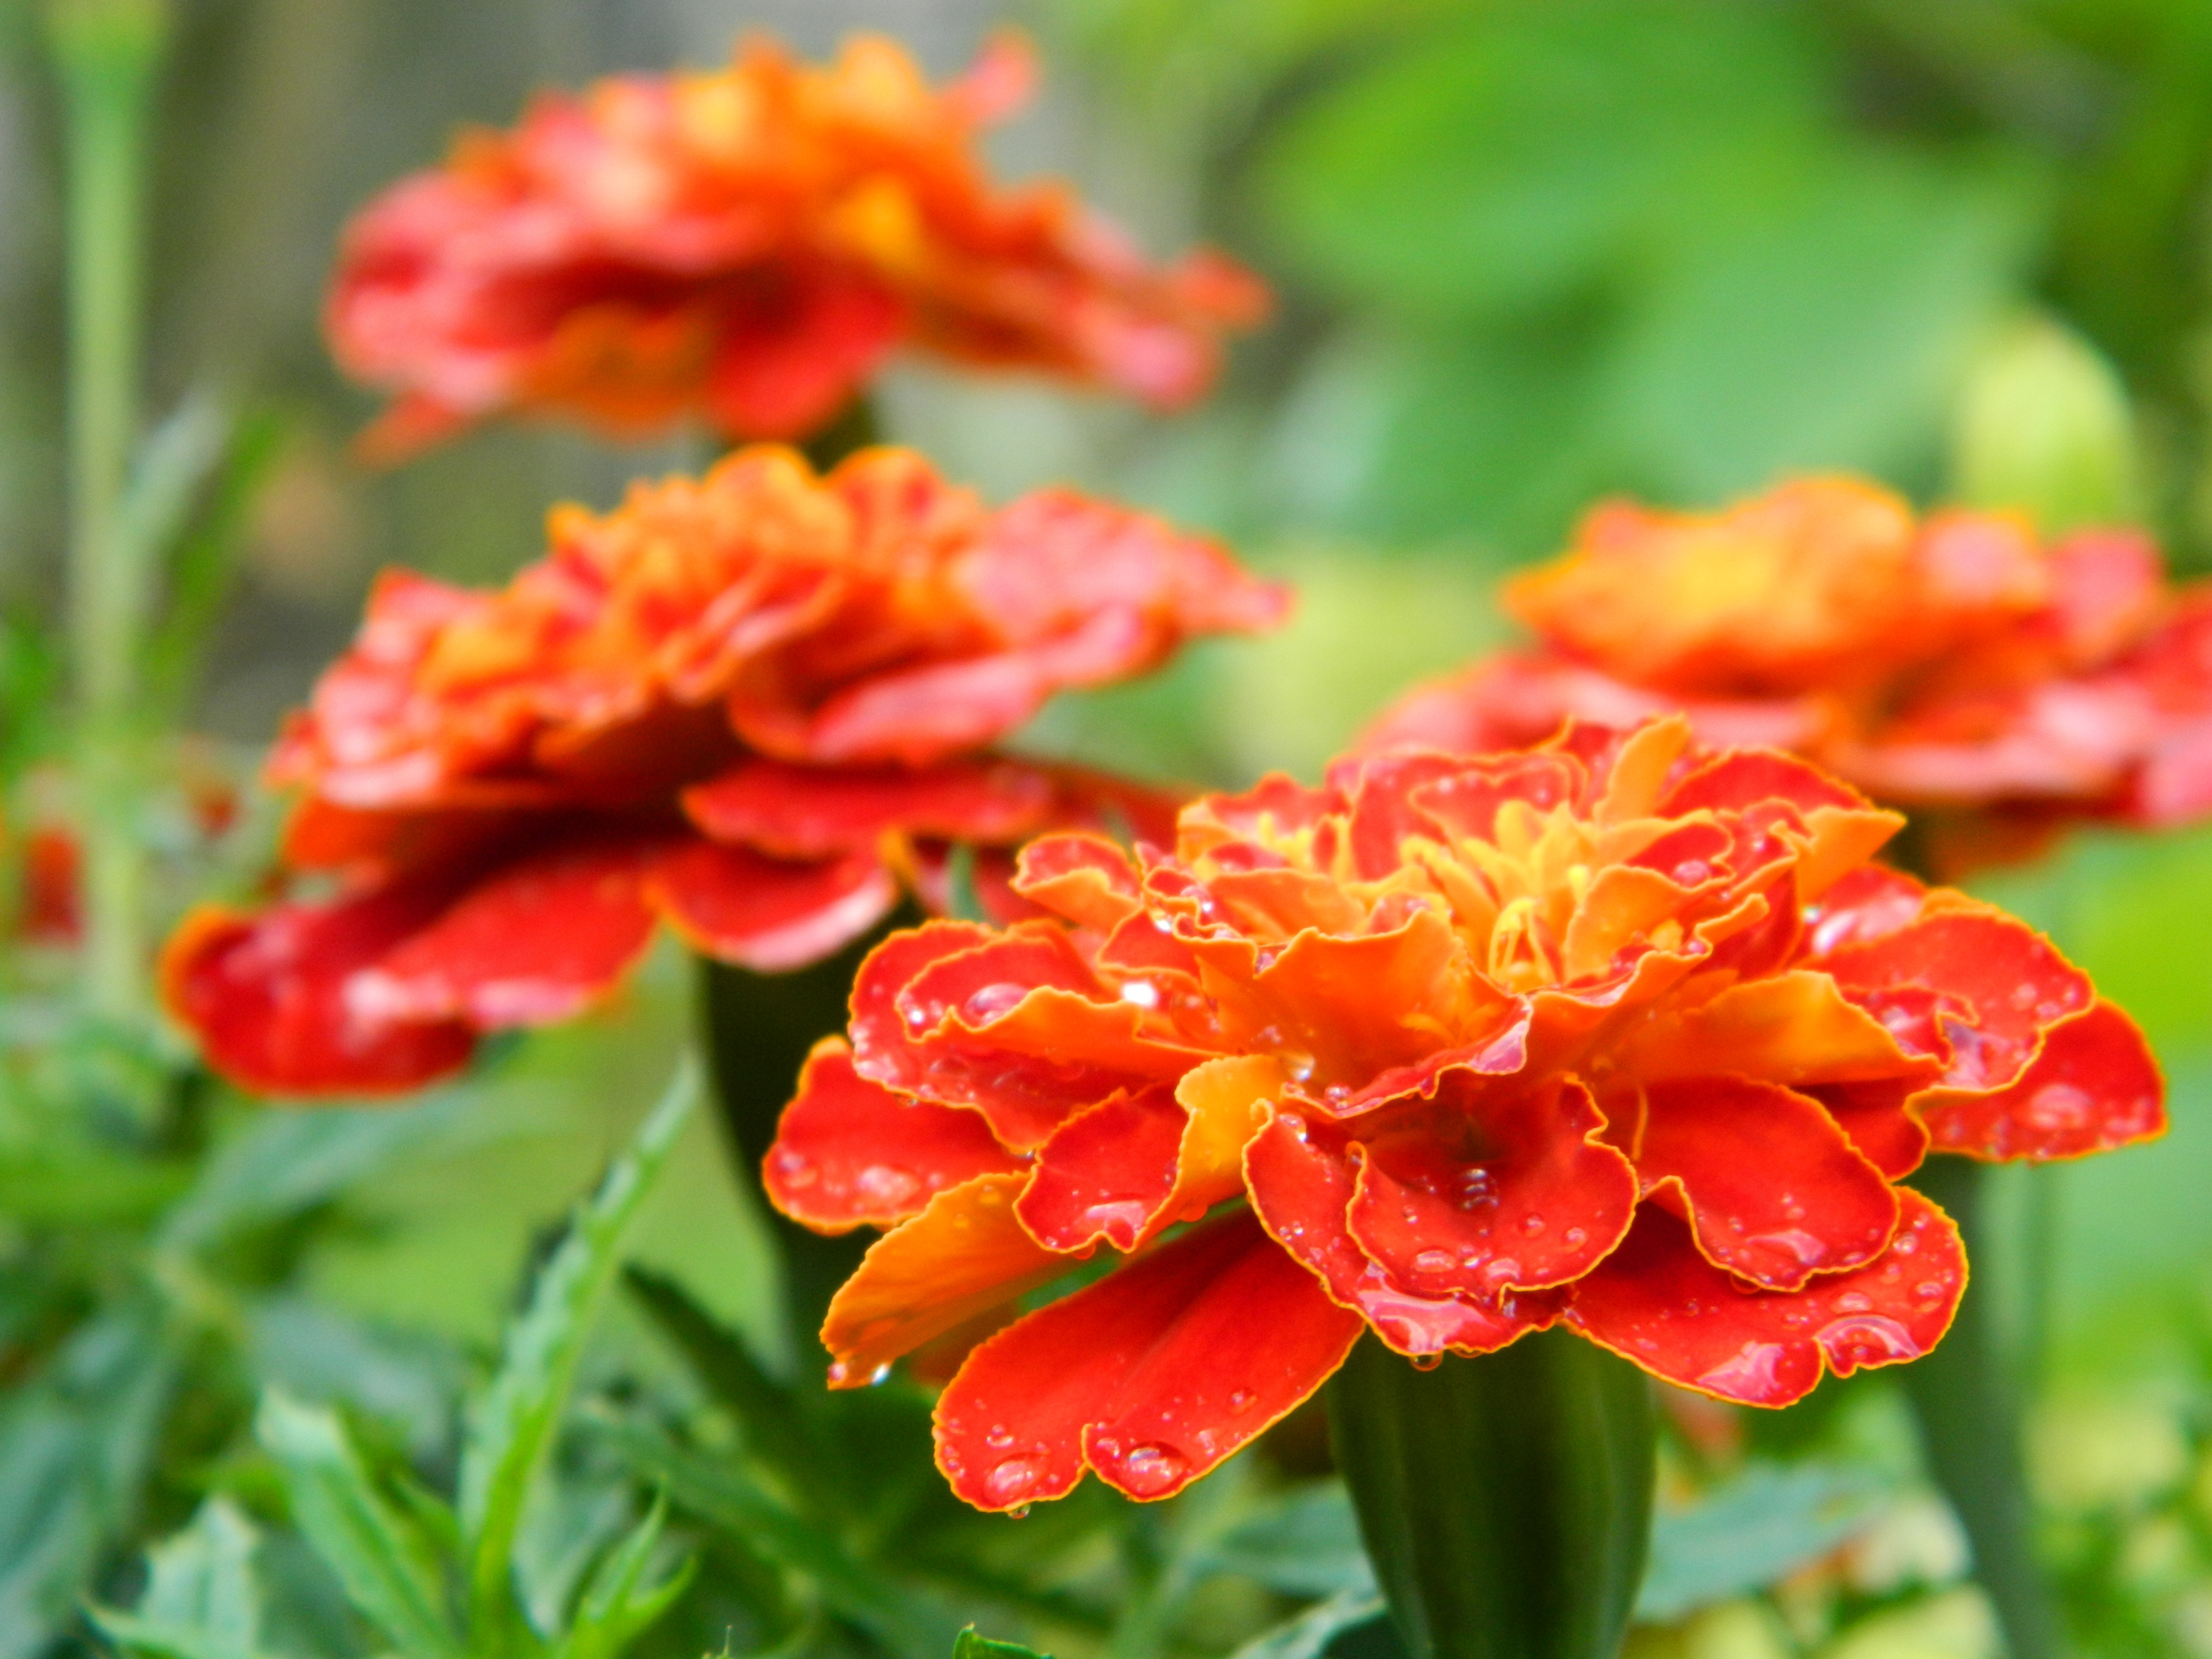
nature, plant, flower, petal, bloom, summer, red, herb, macro, botany, yellow, garden, flora, wildflower, flowers, flower bed, lovely, shrub, beautiful, macro photography, summer flowers, garden flowers, garden flower, flowering plant, annual plant, land plant